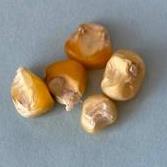
Maize quality: Bad